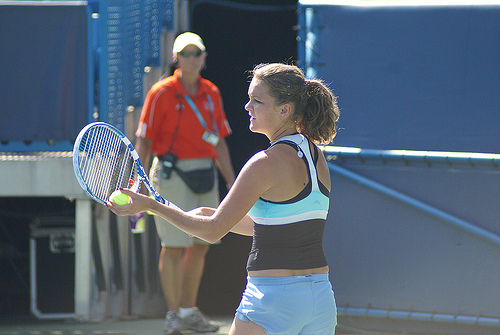
một người phụ nữ đang chuẩn bị phát quả bóng tennis